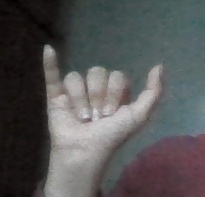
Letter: ya